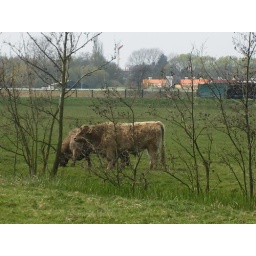
Cows in field - walking around Mechelen